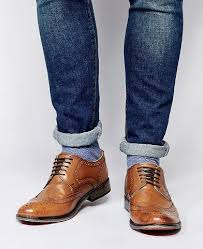
Label: Brogue